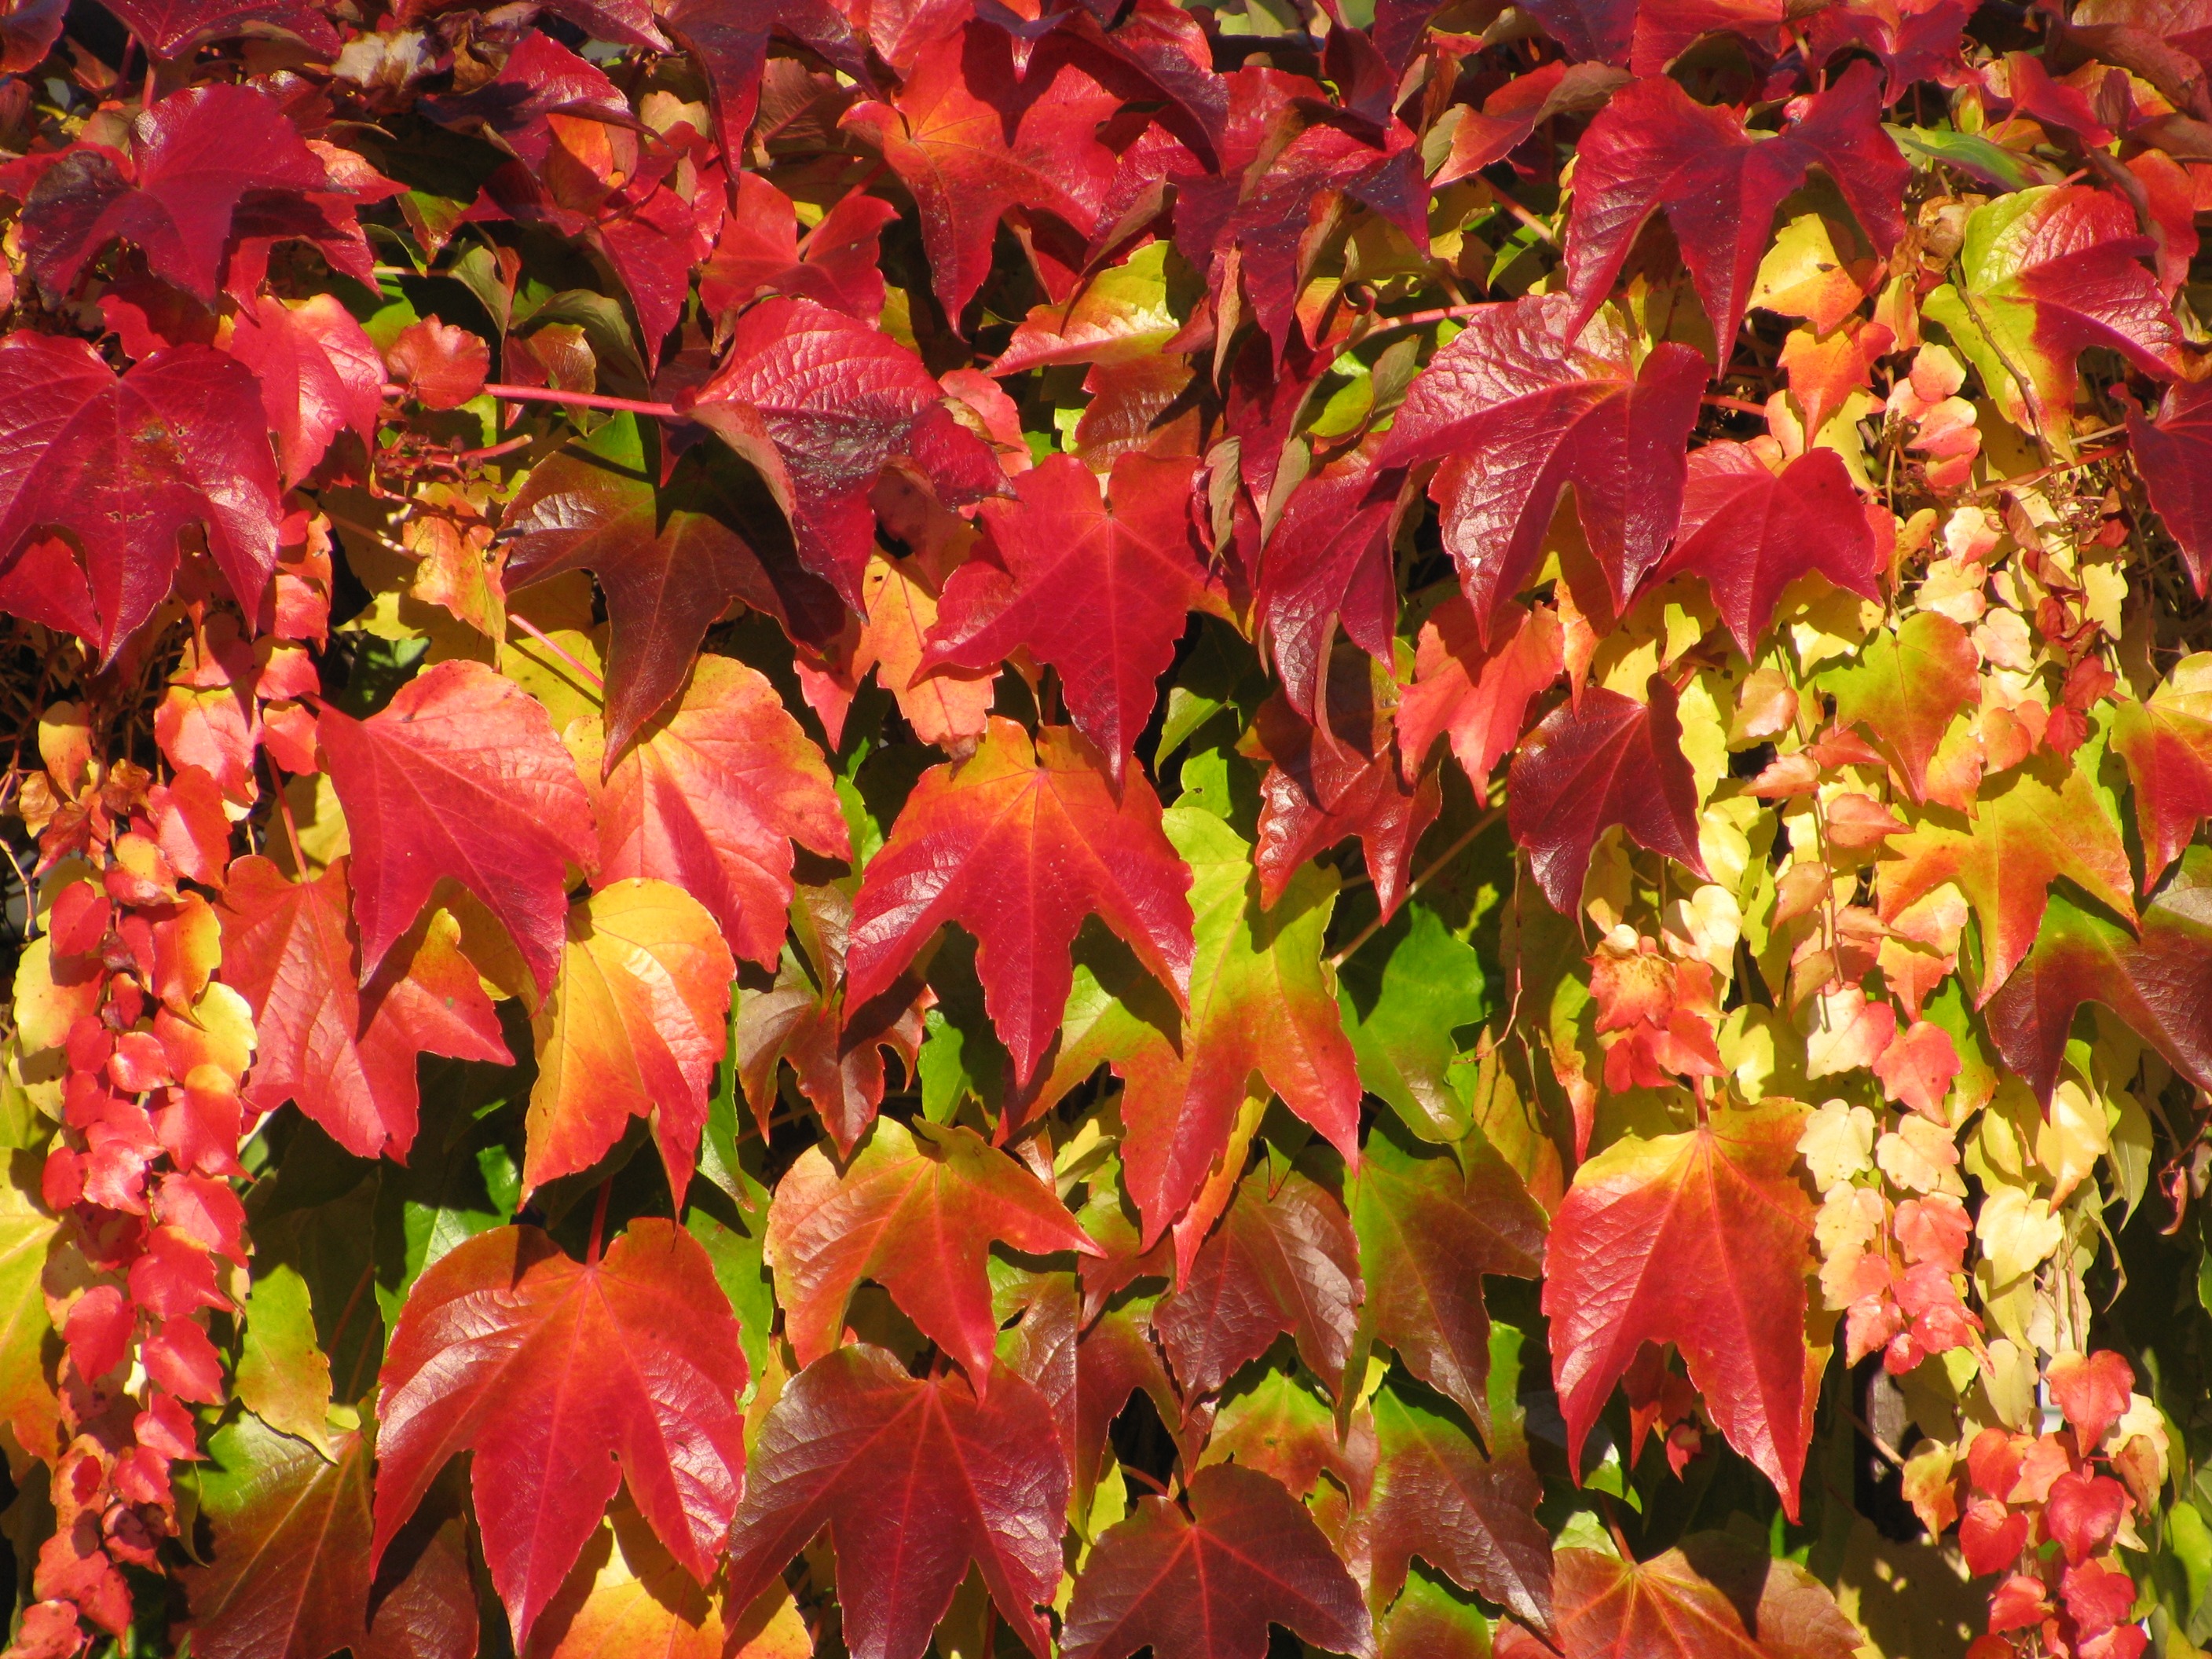
tree, plant, vine, leaf, flower, petal, red, color, autumn, botany, flora, season, shrub, fall color, fall foliage, fall leaves, flowering plant, woody plant, land plant, canna family